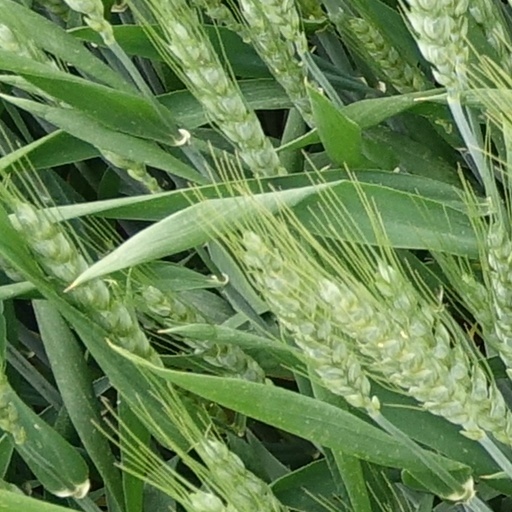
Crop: wheat